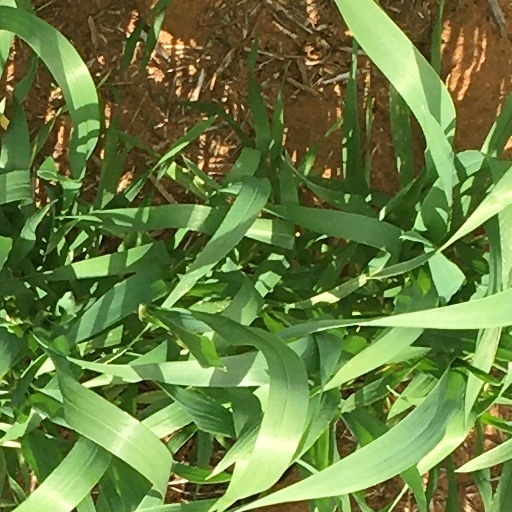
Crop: wheat